Franz Tappeiner

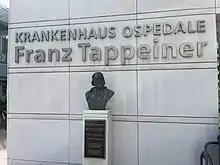
Bust of Franz Tappeiner in front of the Merano Hospital.

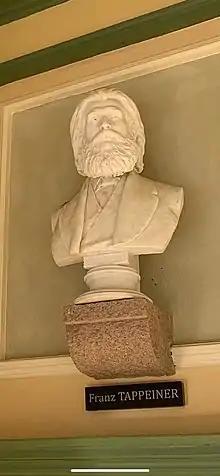
Bust of Franz Tappeiner along the winter promenade of Merano.

Raphael Hausmann wrote a biography about Tappeiner focussing on characterizing his complex personality and he also published "Die Weintraubenkur mit Rücksicht auf Erfahrungen in Meran", a compendium about pros and cons of the grape care, its efficacy and its harmful effects.